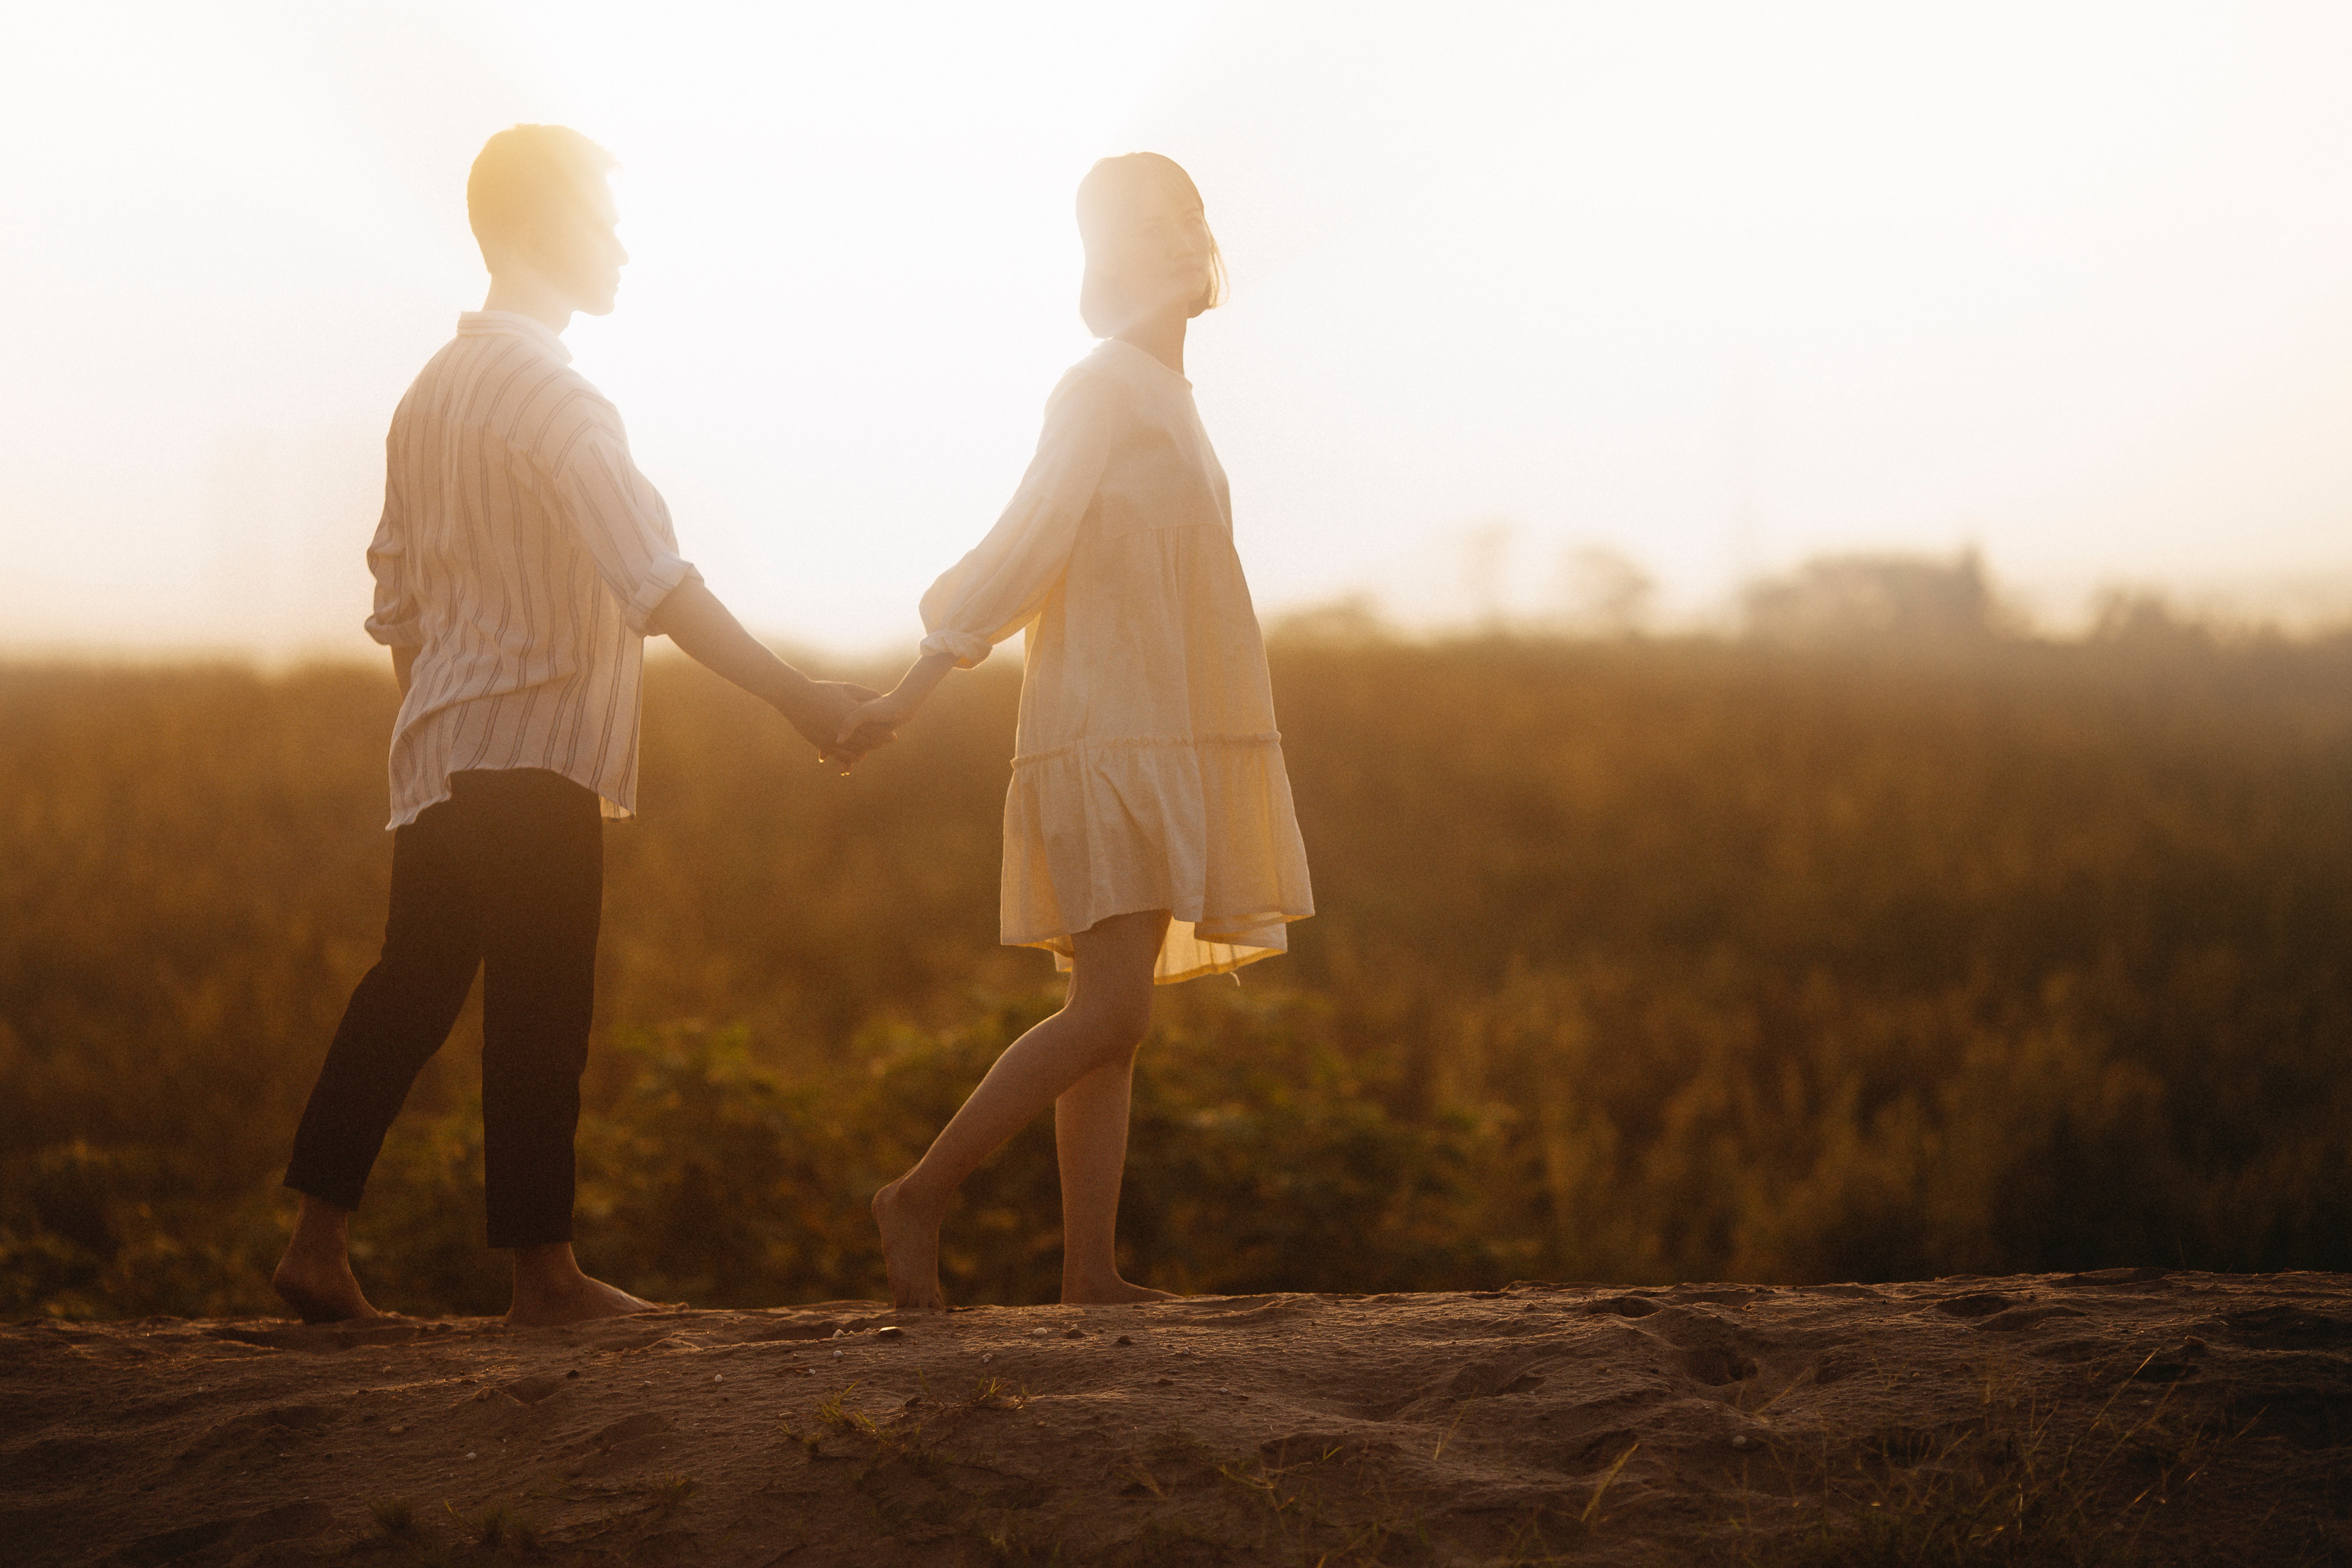
People in nature, photograph, atmospheric phenomenon, sky, light, sunlight, morning, friendship, fun, photography, love, gesture, happy, backlighting, grass, holding hands, stock photography, landscape, romance, sunrise, evening